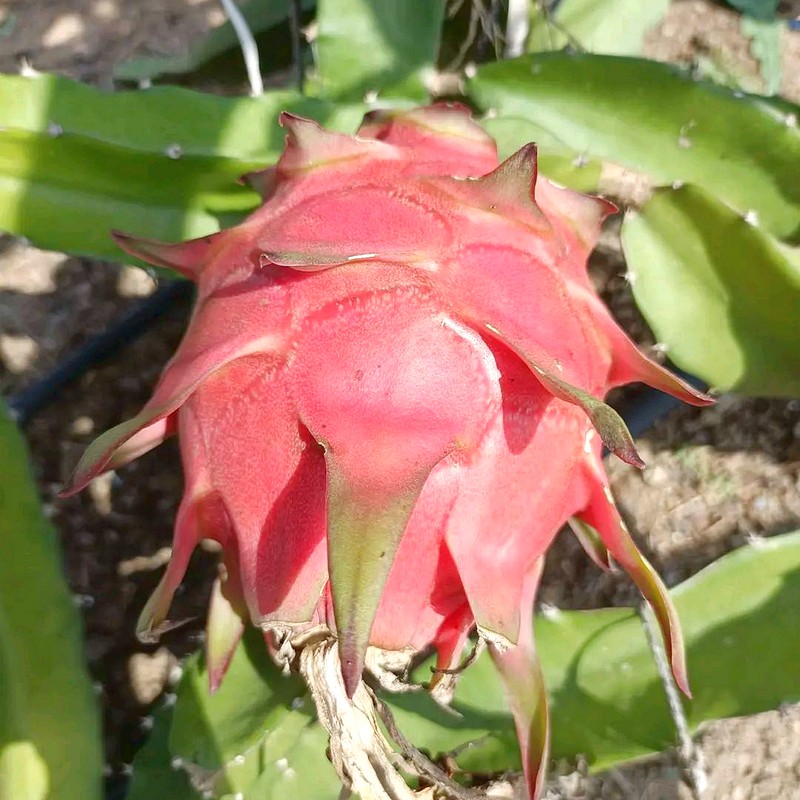
Label: Mature Dragon Fruit